Rose Modesto

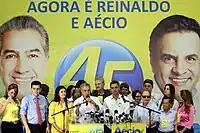

On January 1, 2015, she took office as deputy governor of Mato Grosso do Sul, succeeding Simone Tebet. In addition to her vice-governor duties, she was also appointed Secretary of State for Human Rights, Social Assistance and Labor, leaving office in April 2016 to run for the party's nomination for the candidacy for mayor of Campo Grande.